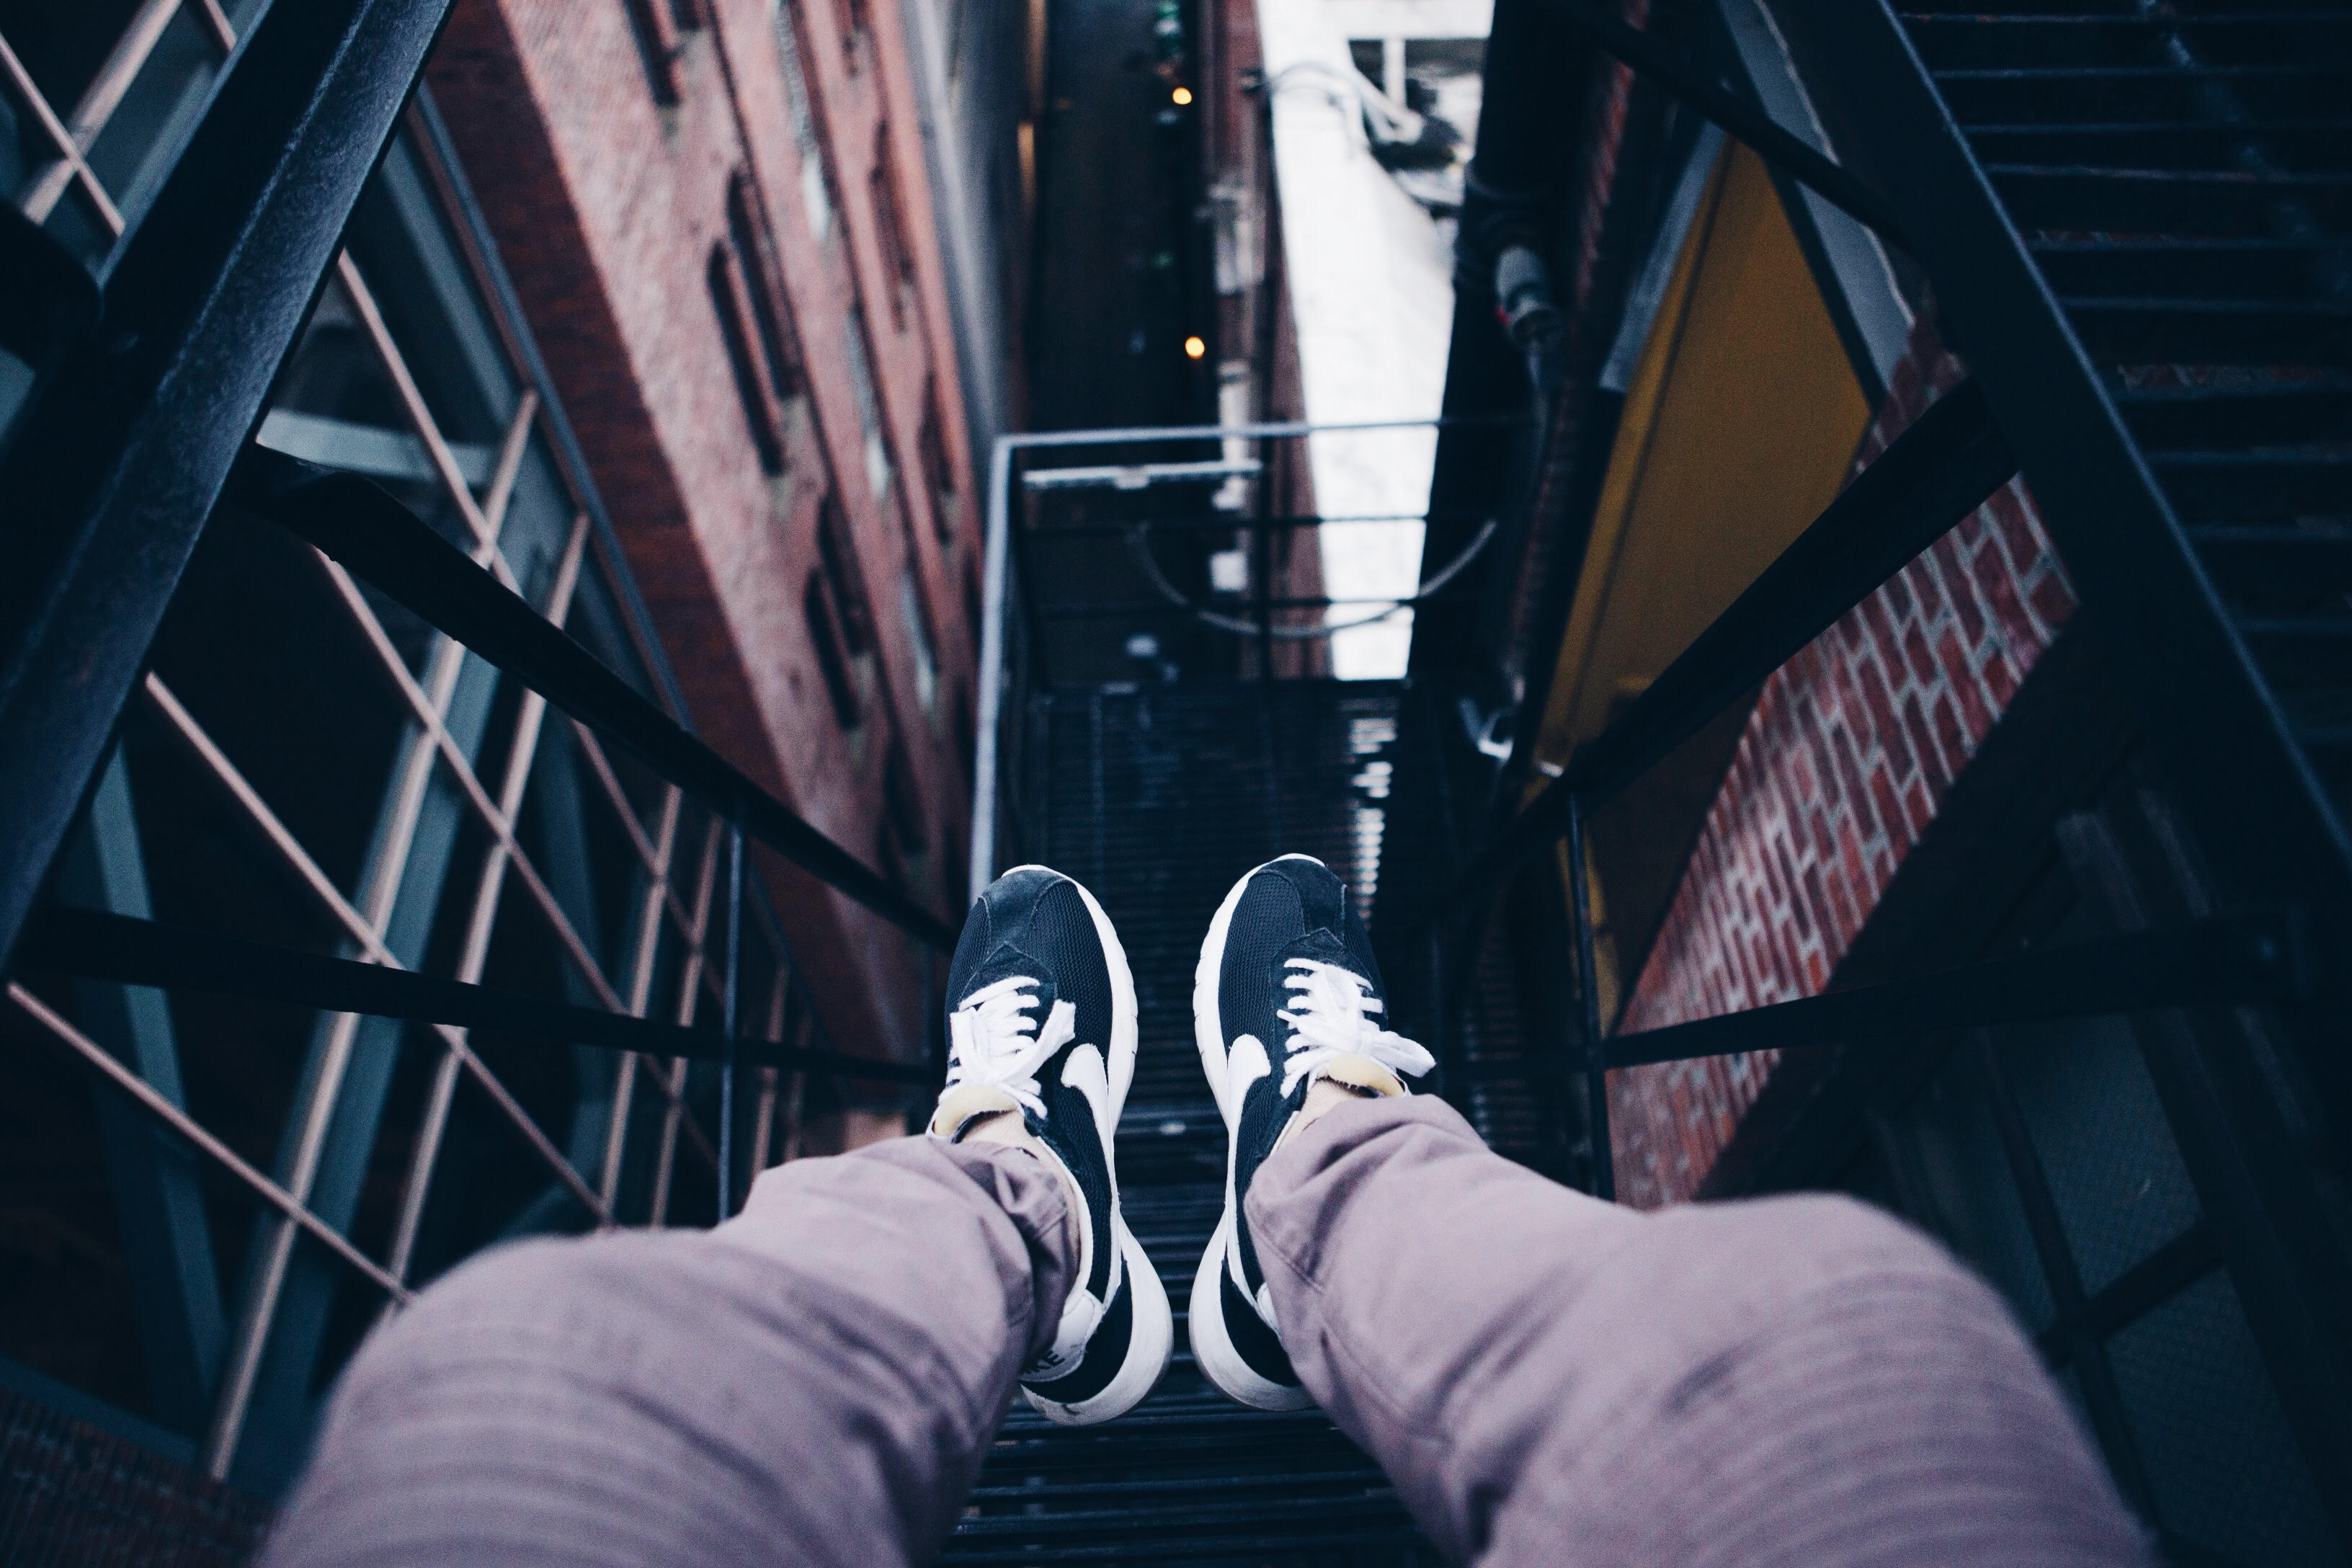
man, light, perspective, urban, color, macro, darkness, blue, black, shoes, cool, sneakers, footwear